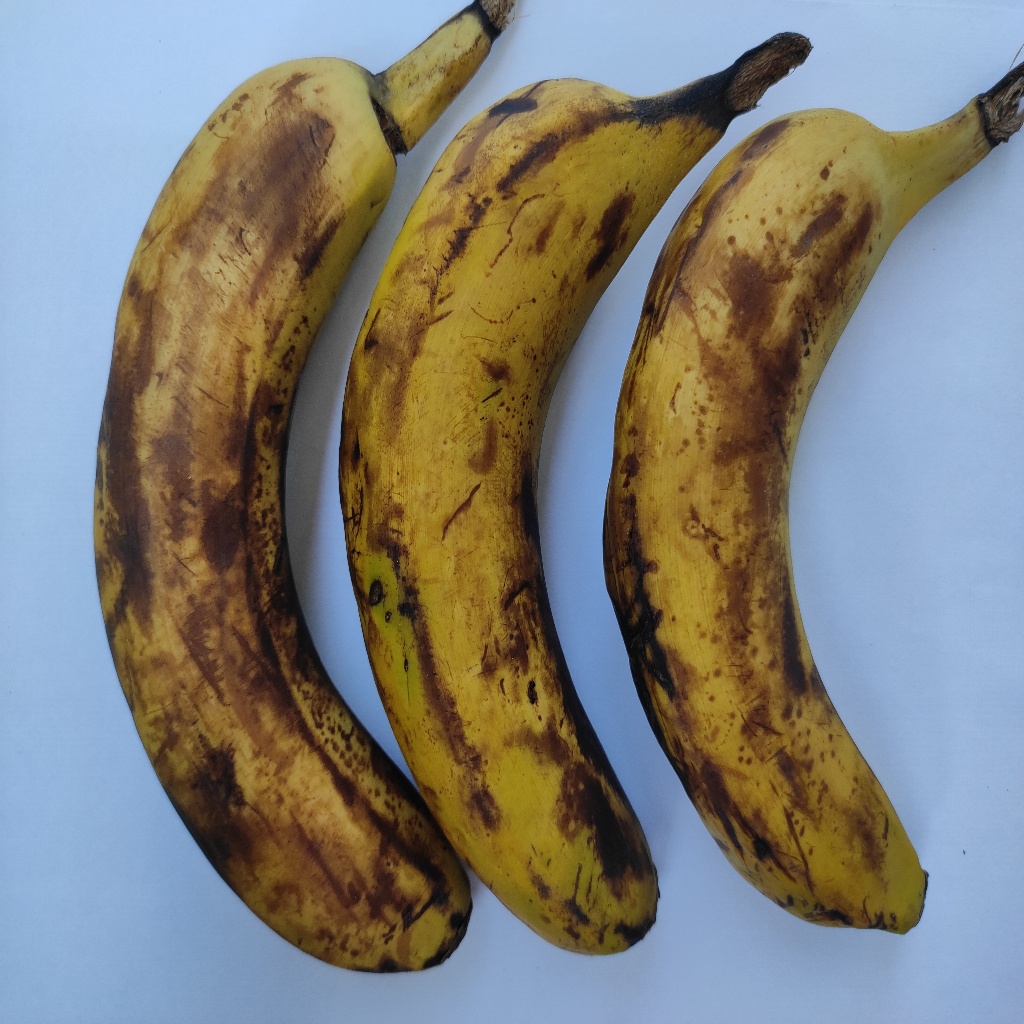
Crop: banana
Quality class: Defect